Death: The Time of Your Life

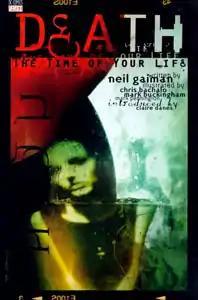
Cover for trade paperback.

Death: The Time of Your Life is a three-issue comic book mini-series written by Neil Gaiman, one of many spinoffs from his series "The Sandman". It was illustrated by Chris Bachalo and Mark Buckingham, and features an introduction by Claire Danes. The series ran from April to July 1996 and has been collected into a single volume.